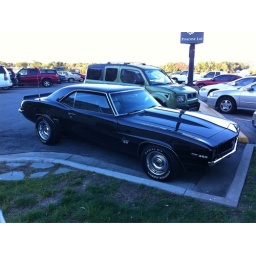
Headed home from work and spotted the sweet old Camaro SS siting in the parking lot of @WoodlandHillsOK